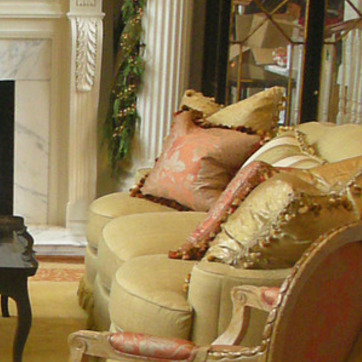
Material: fabric